Interstate 87 (New York)

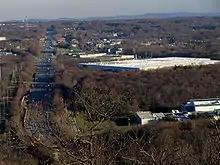
Looking east along I-87/I-287 (the Thruway) toward the Tappan Zee Bridge from Nordkop Mountain in Suffern

At the New York City–Yonkers border, I-87's mainline continues onto the New York State Thruway and northward through Yonkers and southern Westchester County. The first few exits serve various local streets, with exit 1 serving Hall Place, exit 2 providing access to Yonkers Raceway & Empire City Casino and exit 3 serving the Cross County Shopping Center. At exit 4, I-87 connects to the Cross County Parkway, an east–west parkway providing access to the Saw Mill River, Bronx River, and Hutchinson River parkways. The north–south parkways and I-95 run parallel to the Thruway through Southern Westchester. The Bronx River parkway leaves to the northeast midway through Yonkers, while the Saw Mill and Sprain Brook parkways follow the Thruway out of the city.